Starch

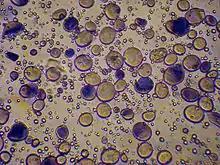
Granules of wheat starch, stained with iodine, photographed through a light microscope

A solution of triiodide (I) (formed by mixing iodine and potassium iodide) can be used to test for starch. The colorless solution turns dark blue in the presence of starch. The strength of the resulting blue color depends on the amount of amylose present. Waxy starches with little or no amylose present will color red. Benedict's test and Fehling's test is also done to indicate the presence of starch.